Wikimania

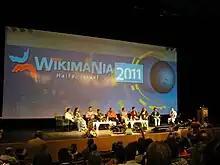
Opening session of Wikimania 2011

The was held from July 9 to 11 at the Polish Baltic Philharmonic in Gdańsk, Poland. The starting day on July 9 overlapped with the end of the WikiSym academic conference. Bids for Amsterdam and Oxford lost by a small margin. Wikimania 2010 was the first conference which included a big focus on the cultural aspects of the hosting nation, particularly a concert of a philharmonic orchestra, celebrating the tenth anniversary of the death of the most important contemporary Polish composer Władysław Szpilman and the premiere of the film "Truth in Numbers?". At the conference, WMF executive director Sue Gardner said the foundation aimed to grow the number of visitors to Wikimedia sites from 371 million to 680 million a month, over the next five years.